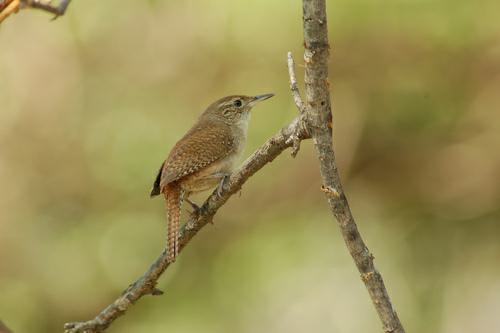
A photo of a house wren